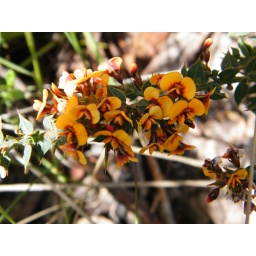
&lt;i&gt;Daviesia ulicifolia&lt;/i&gt; was a common plant in the grassy dry forest Photo by Tony Marsh